Alhambra Decree

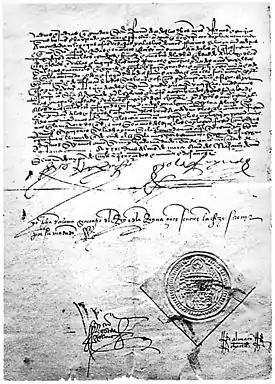
A signed copy of the Edict of Expulsion

The king and queen issued the Alhambra Decree less than three months after the surrender of Granada. Although Isabella was the force behind the decision, her husband Ferdinand did not oppose it. That her confessor had just changed from the tolerant Hernando de Talavera to the very intolerant Francisco Jiménez de Cisneros suggests an increase in royal hostility towards the Jews.